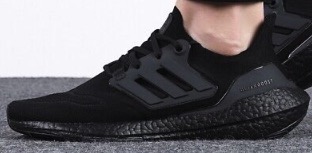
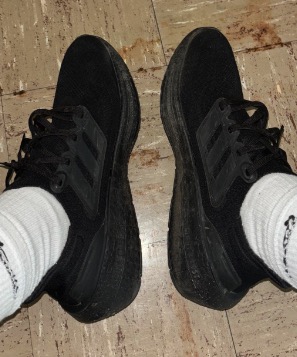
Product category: misc
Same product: yes